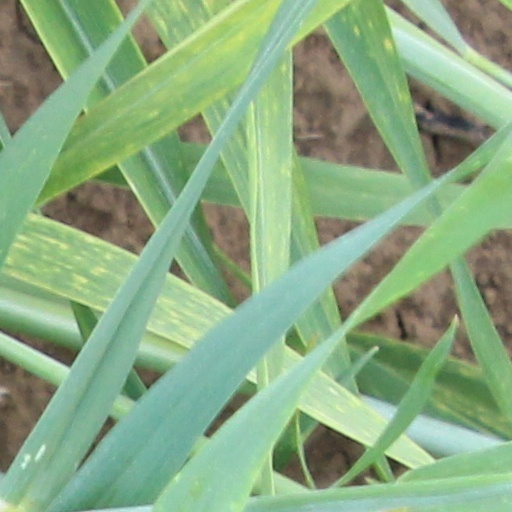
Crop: wheat